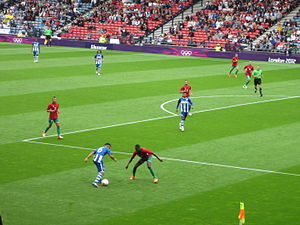
Fodbold under sommer-OL 2012 – Mændenes turnering – Gruppe D / Honduras mod Marokko
Noter: